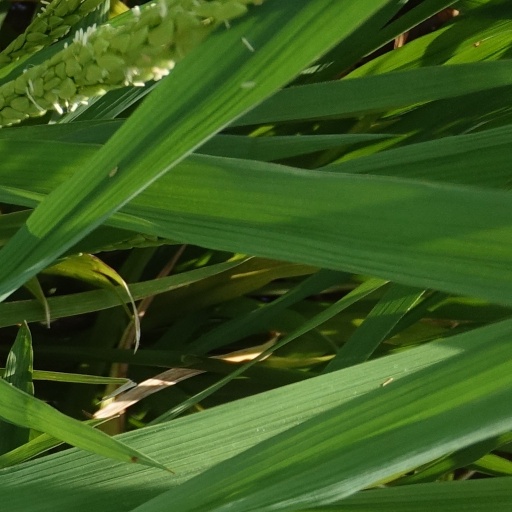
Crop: rice